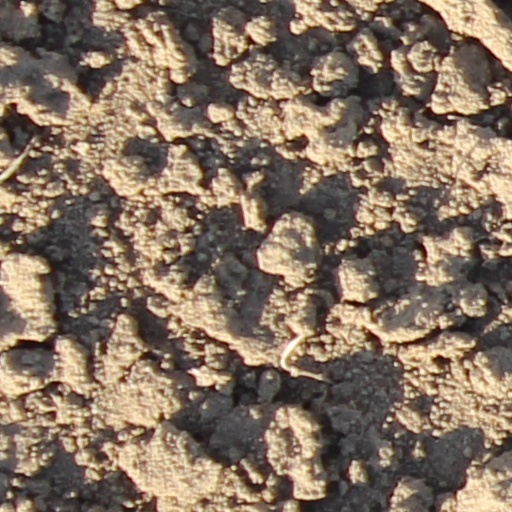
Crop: wheat